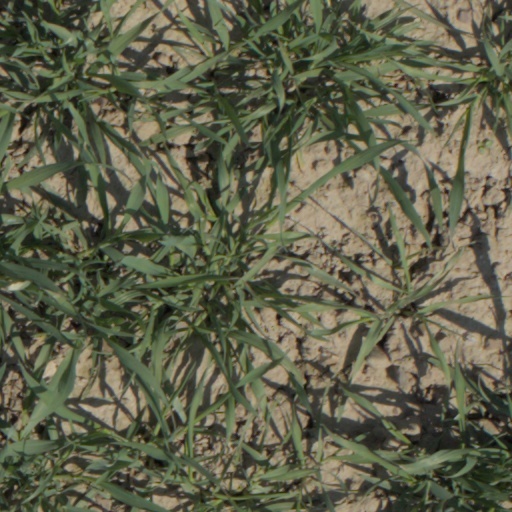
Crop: wheat